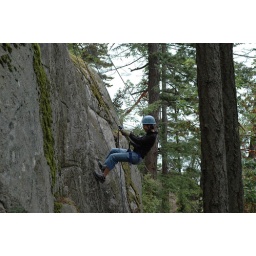
...so she can rappel down the side of a downtown Vancouver building in a cat suit!